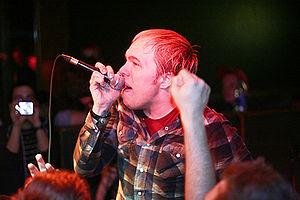
Kristopher Roe lors d'un spectacle à Sainte-Marie, Québec
The Ataris est un groupe de punk rock américain, originaire d'Anderson, dans l'Indiana.